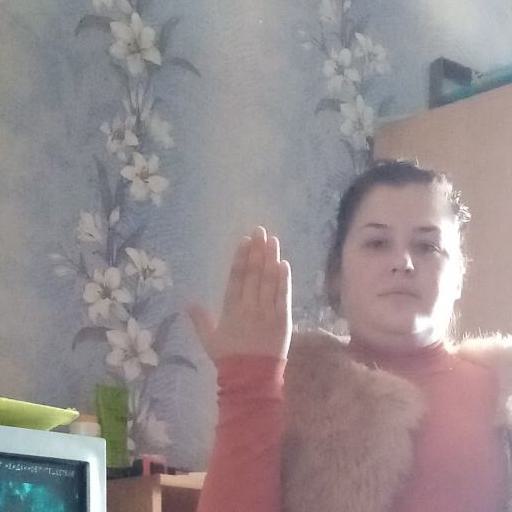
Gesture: stop_inverted